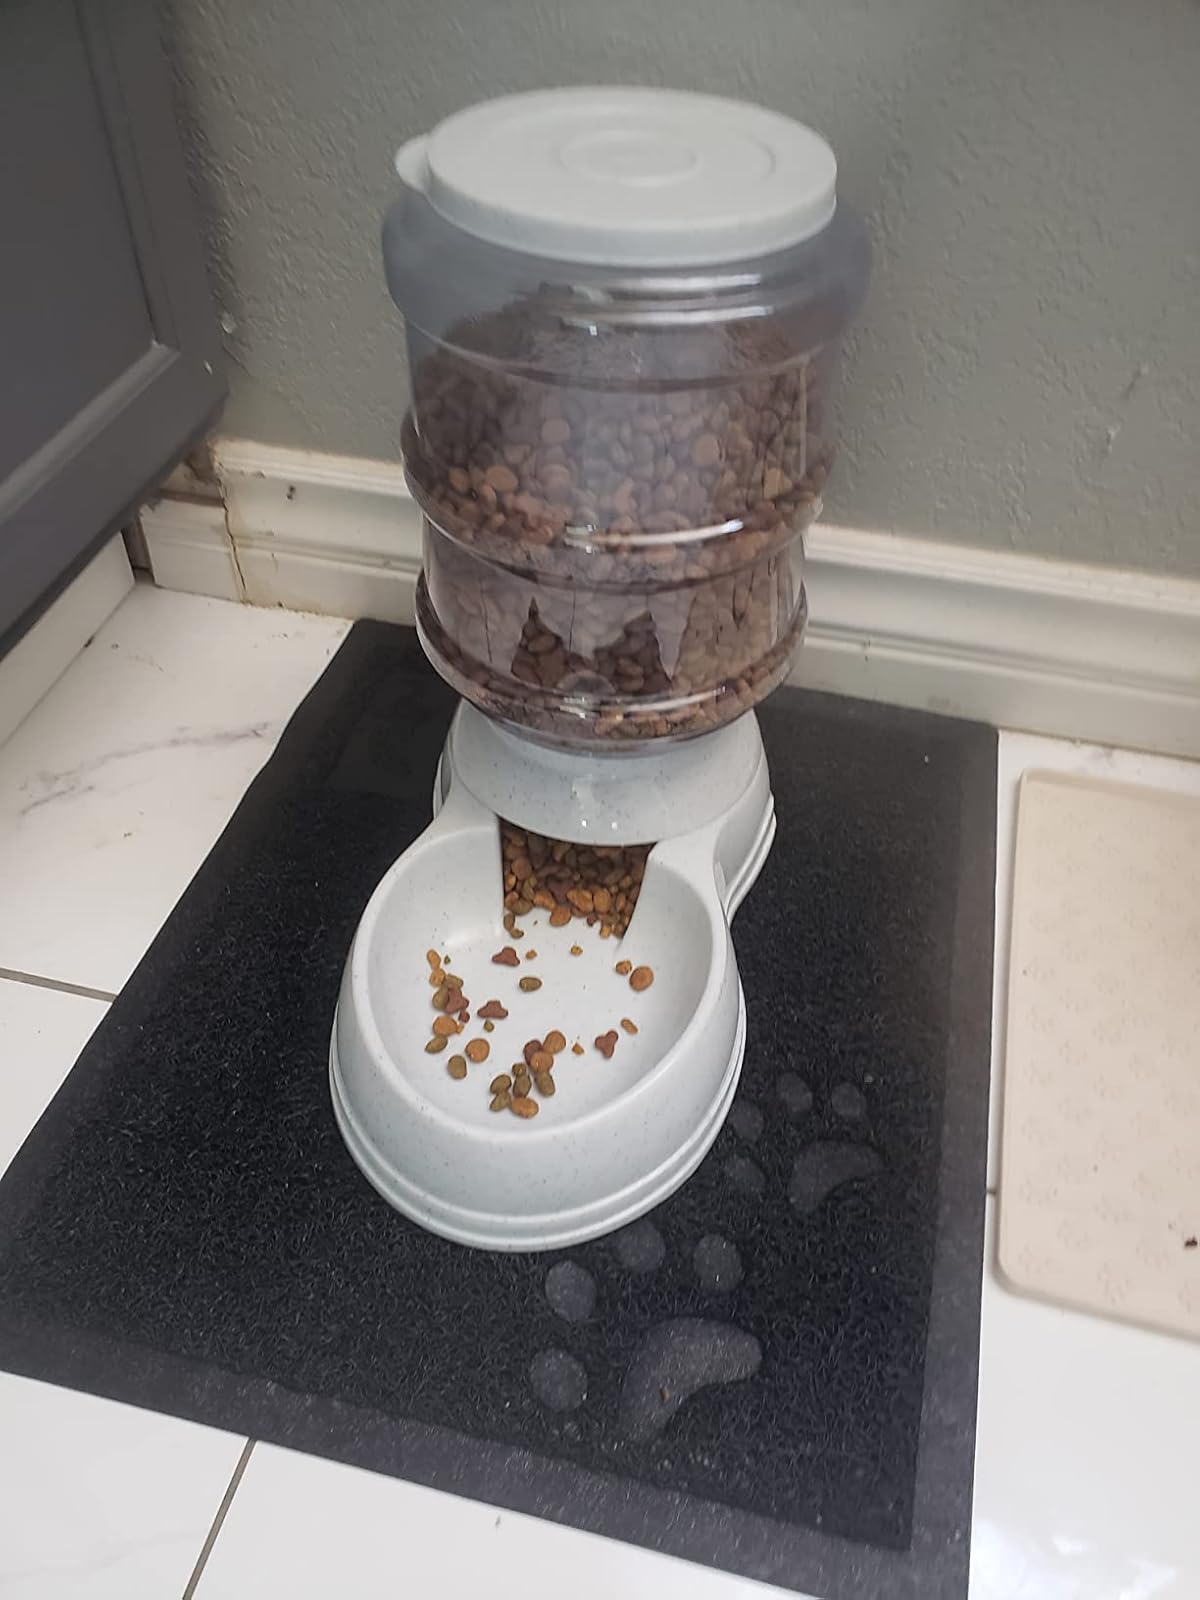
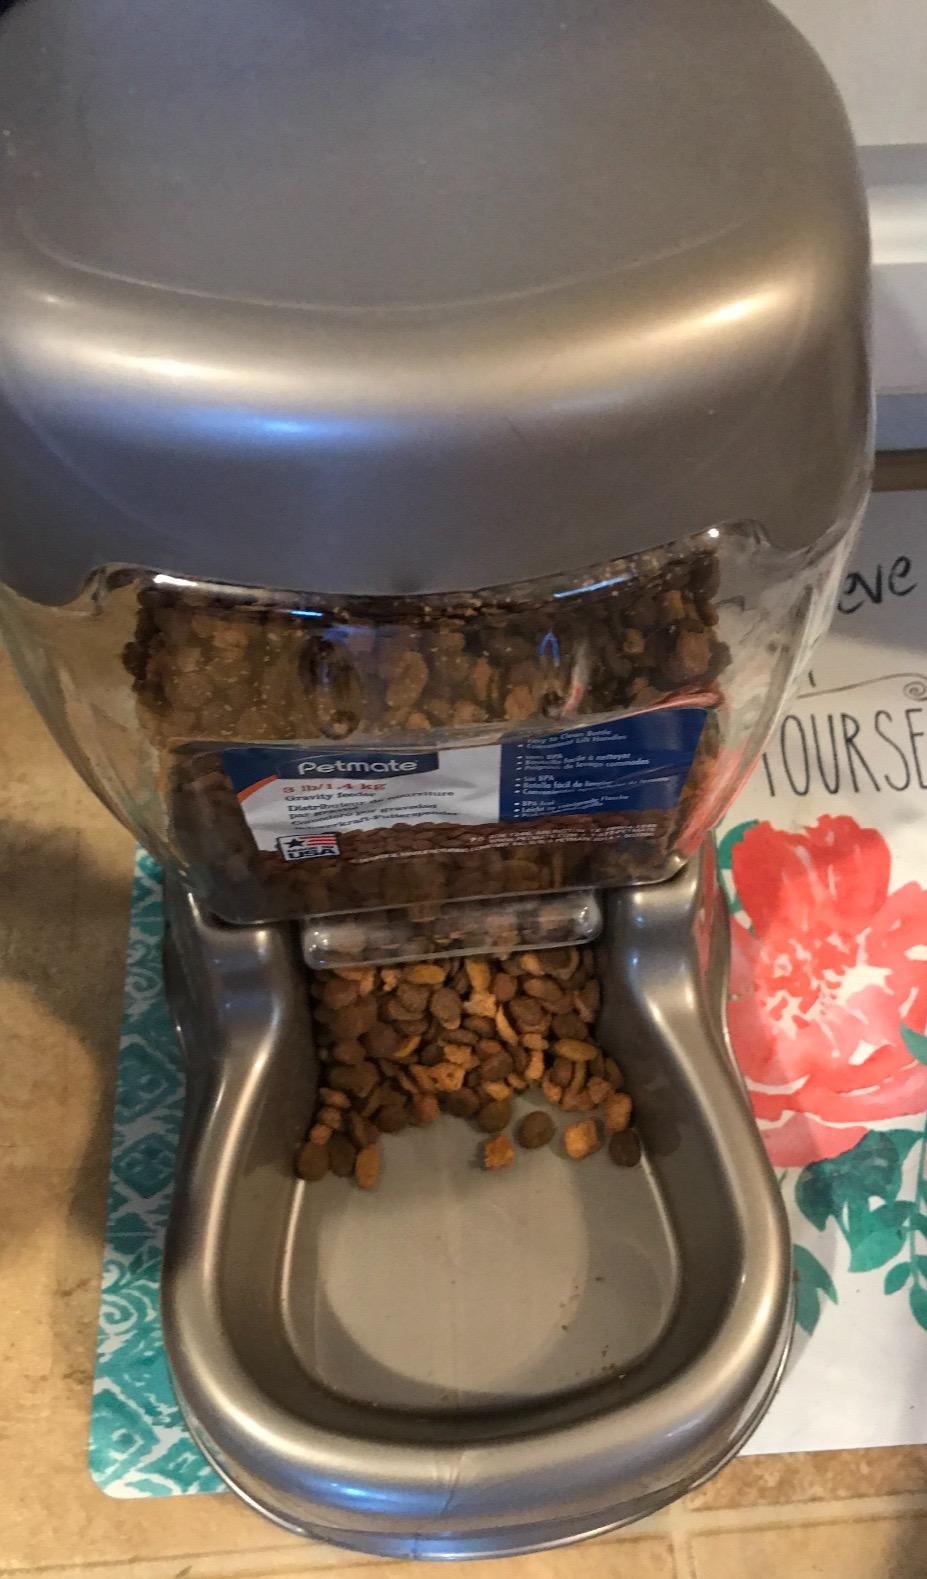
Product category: items_feeder
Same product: no